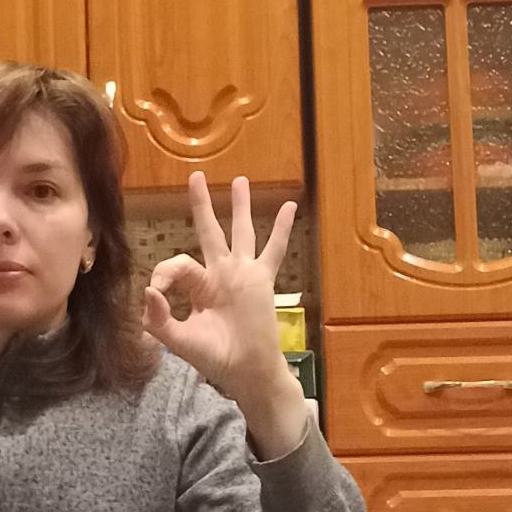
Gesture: ok